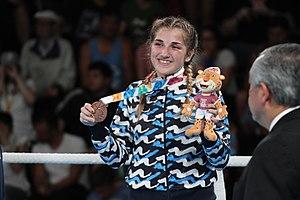
Cérémonie des vainqueurs des Jeux olympiques de la jeunesse de 2018. Boxe Filles -60 kg.